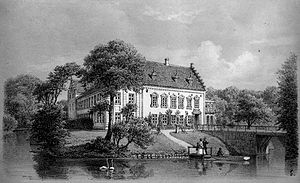
Vedbygård / Ejere af Vedbygaard
Vedbygaard set fra sydvest. Tegnet af Ferdinand Richardt 1867.
Vedbygaard eller Vedbygård er en herregård/gods beliggende i Ruds Vedby Sogn på Vestsjælland. Midt i landsbyen Ruds Vedby, ved den lille Hovsø – ca. 20 km nord for Slagelse. Jørgen Rud overtog i 1429 herregården ved et mageskifte med Erik af Pommeren, og den forblev i slægten Ruds eje indtil 1671.